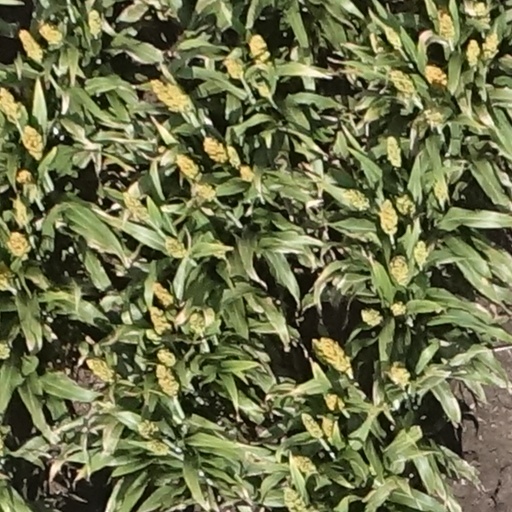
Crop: sorghum